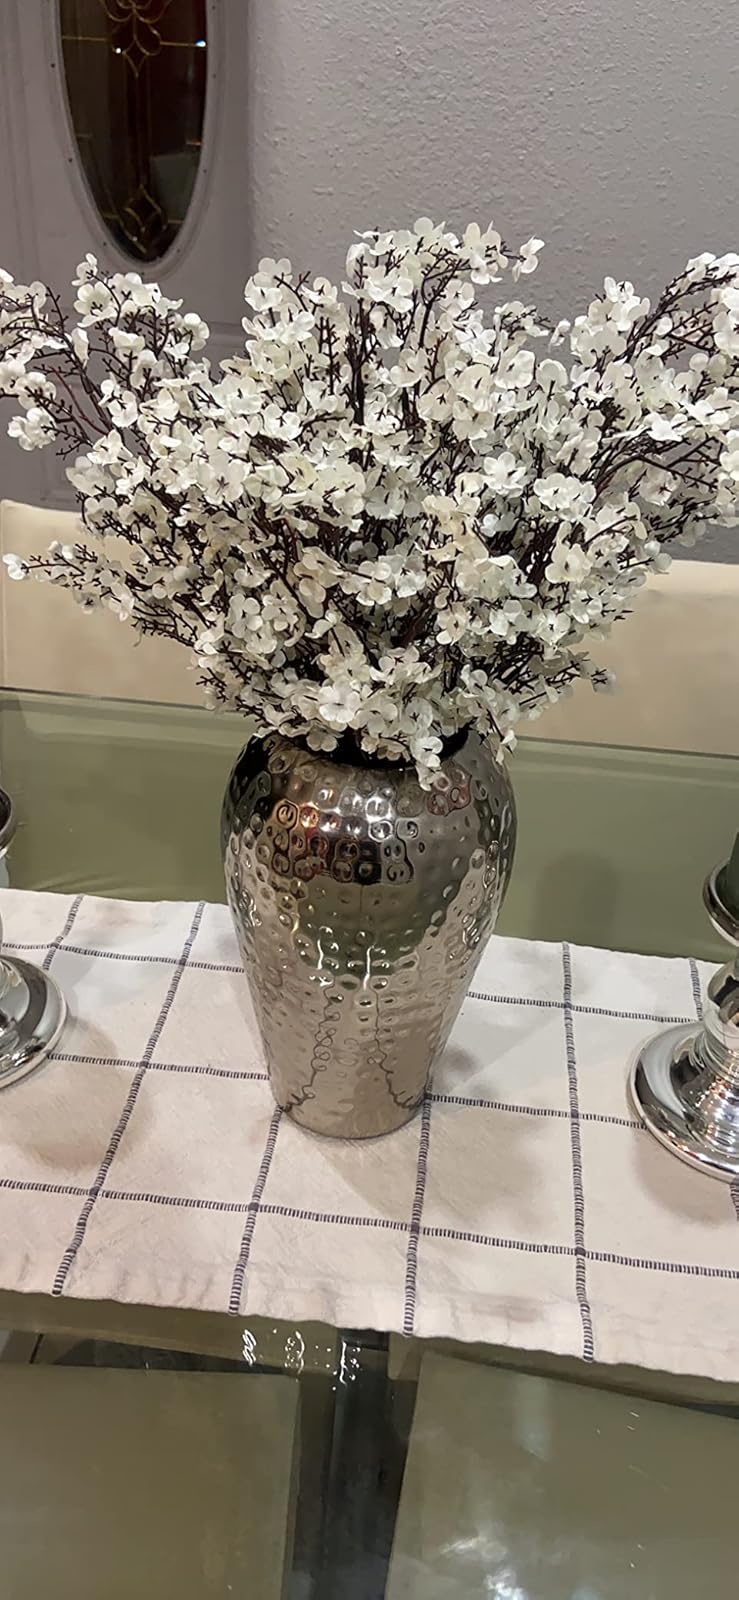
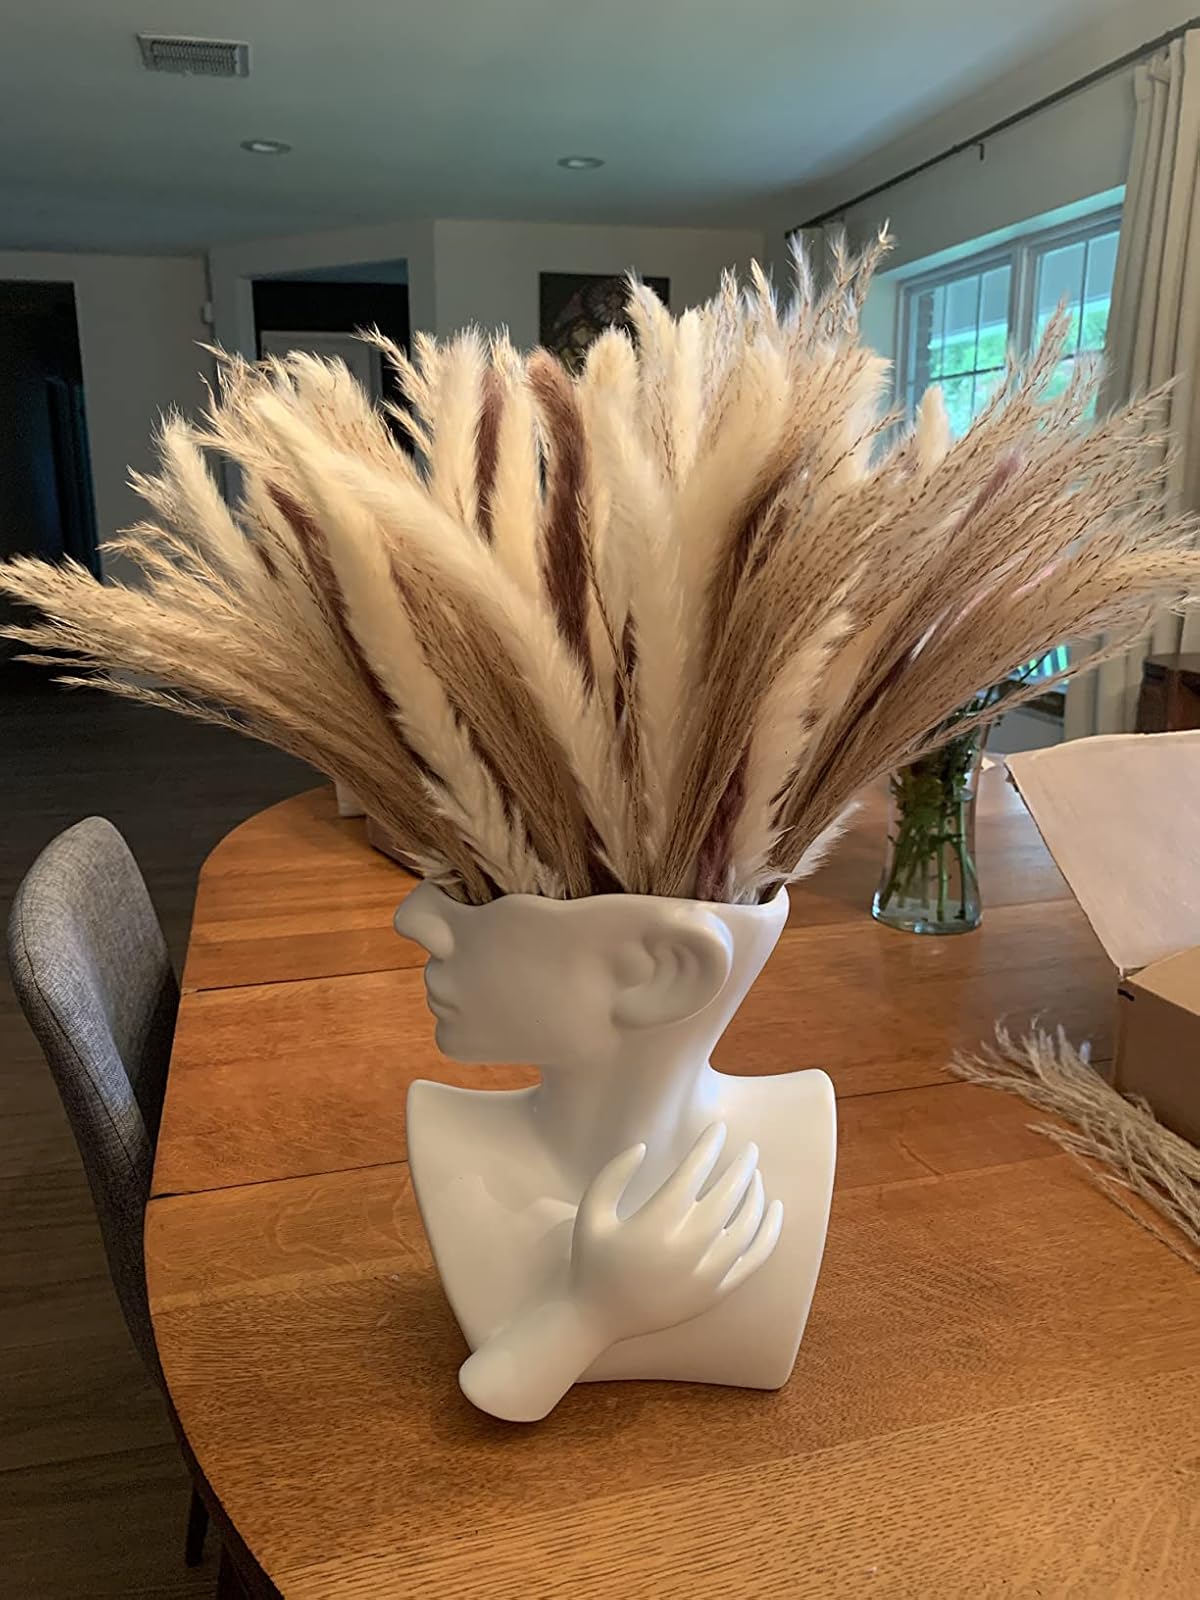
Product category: vase
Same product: no